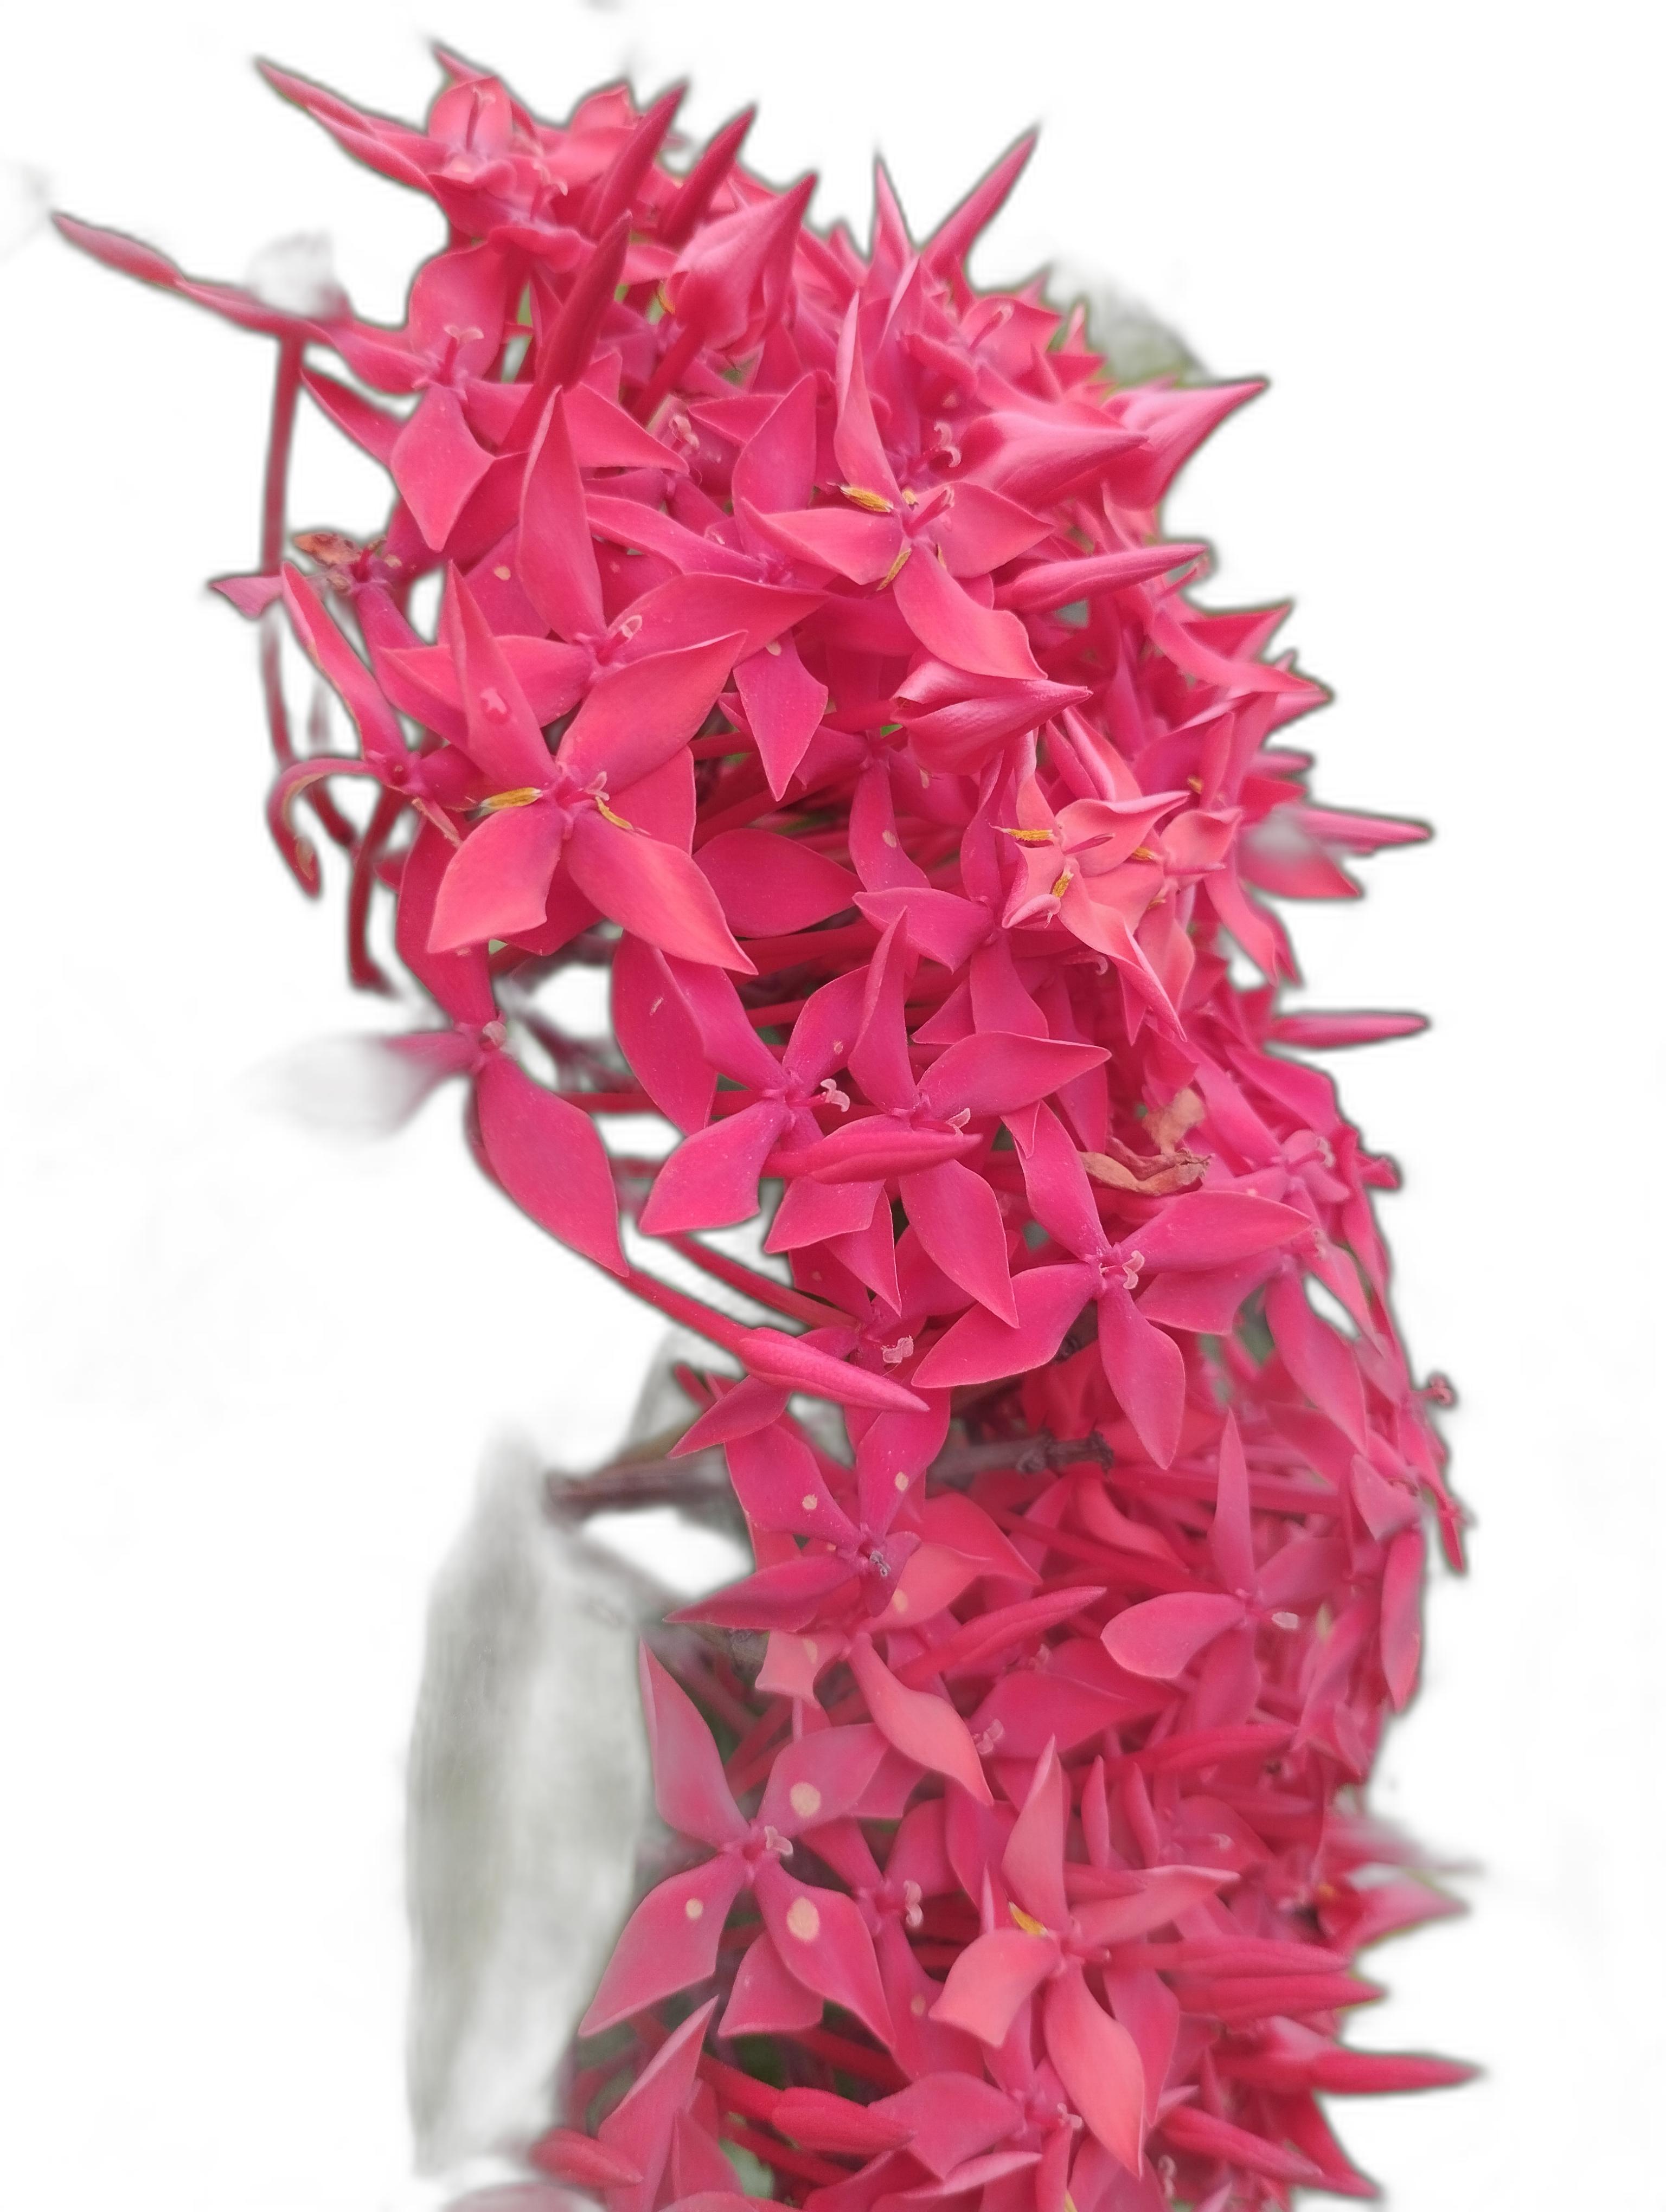
Label: Jungle geranium